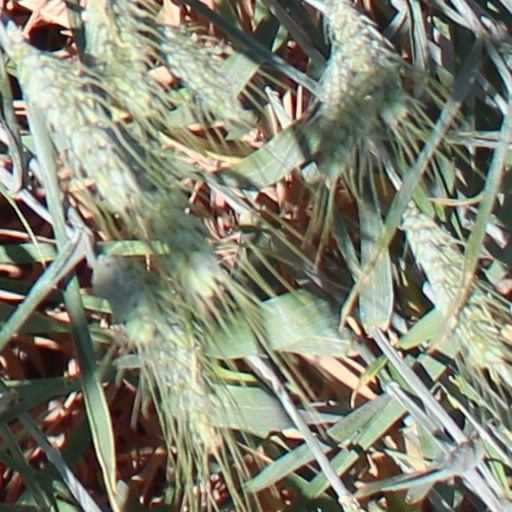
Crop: wheat